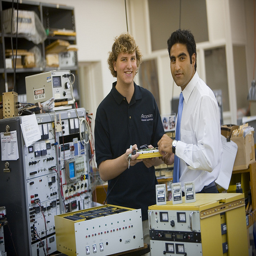
Two men standing next to machines and wires.
The two men are grinning in a room full of electronic equipment.
a couple of people that are standing around some machines
Two men stand among a large amount of equipment.
A couple of young men standing in the middle of electronics.